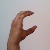
The image shows a hand gesture representing the letter 'C' in Indian Sign Language.